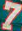
Number: 7